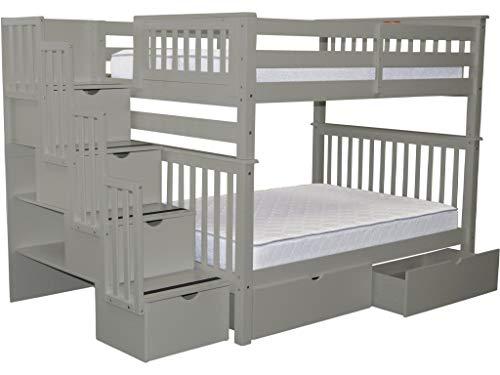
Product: Bedz King Stairway Bunk Beds Full over Full with 4 Drawers in the Steps and 2 Under Bed Drawers, Gray
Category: Home & Kitchen | Furniture | Kids' Furniture | Bed Frames, Headboards & Footboards
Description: Bunk bed is 69 1/2 high x 103 1/4 long x 59 inches deep.
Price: $1,209.94
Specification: ASIN:B073QWCSXR|ShippingWeight:396pounds(Viewshippingratesandpolicies)|DateFirstAvailable:July5,2017